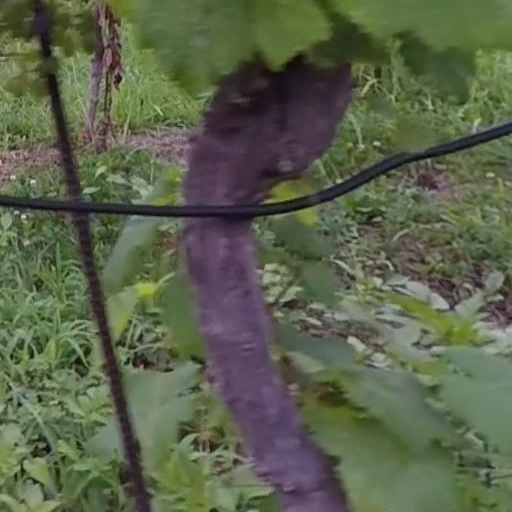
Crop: grape